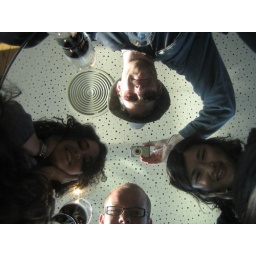
Reflection in the mirror table on the 7th floor of the Guinness Storehouse. This time the girls are smiling.